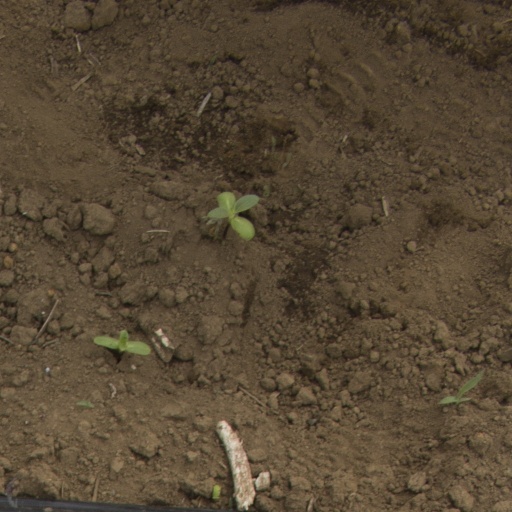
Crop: Jerusalem artichoke